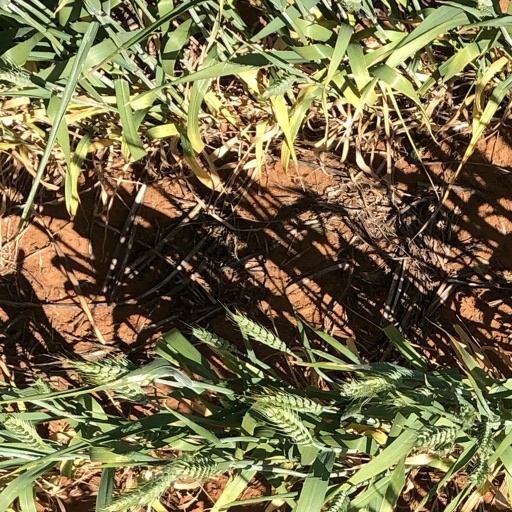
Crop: wheat